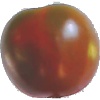
Label: Tomato Maroon 1